Opera in Venezuela

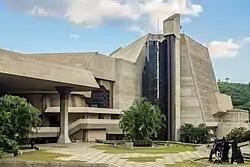
Teresa Carreño Cultural Complex, where Venezuelan operas are typically performed today

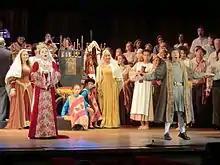
Opera buffa "Los Martirios de Colón" in the Municipal Theatre of Caracas, 2013

In Venezuela, since the opening of the Teatro Caracas and, earlier, the Teatro Maderero (then called Teatro de la Zarzuela), there has been a great lyrical tradition ranging from serious opera to operetta, zarzuela, and Spanish musical reviews.